Bourbon Square Casino

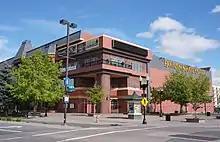
Bourbon Square in 2016

Bourbon Square Casino (formerly Silver Club and Bourbon Street Casino) was a casino and former hotel in Downtown Sparks, Nevada, United States. The property operated until January 11, 2009, as Silver Club. The property reopened as Bourbon Square on August 1, 2013, and operated until February 5, 2015. It was demolished in 2018.